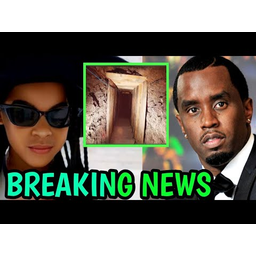
Label: paper